United States Space Force

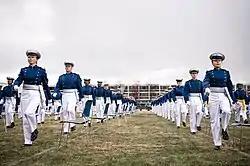
The first 86 Space Force lieutenants commissioned from the United States Air Force Academy (18 April 2020).

The idea of a separate service for space originated in the 1960s. Military space activities were briefly consolidated under the Advanced Research Projects Agency in 1958, loosely centralizing space activities under a single organization. The Air Force, Army, and Navy feared that it would evolve into a "fourth service" for space, before authorities were returned to the service.